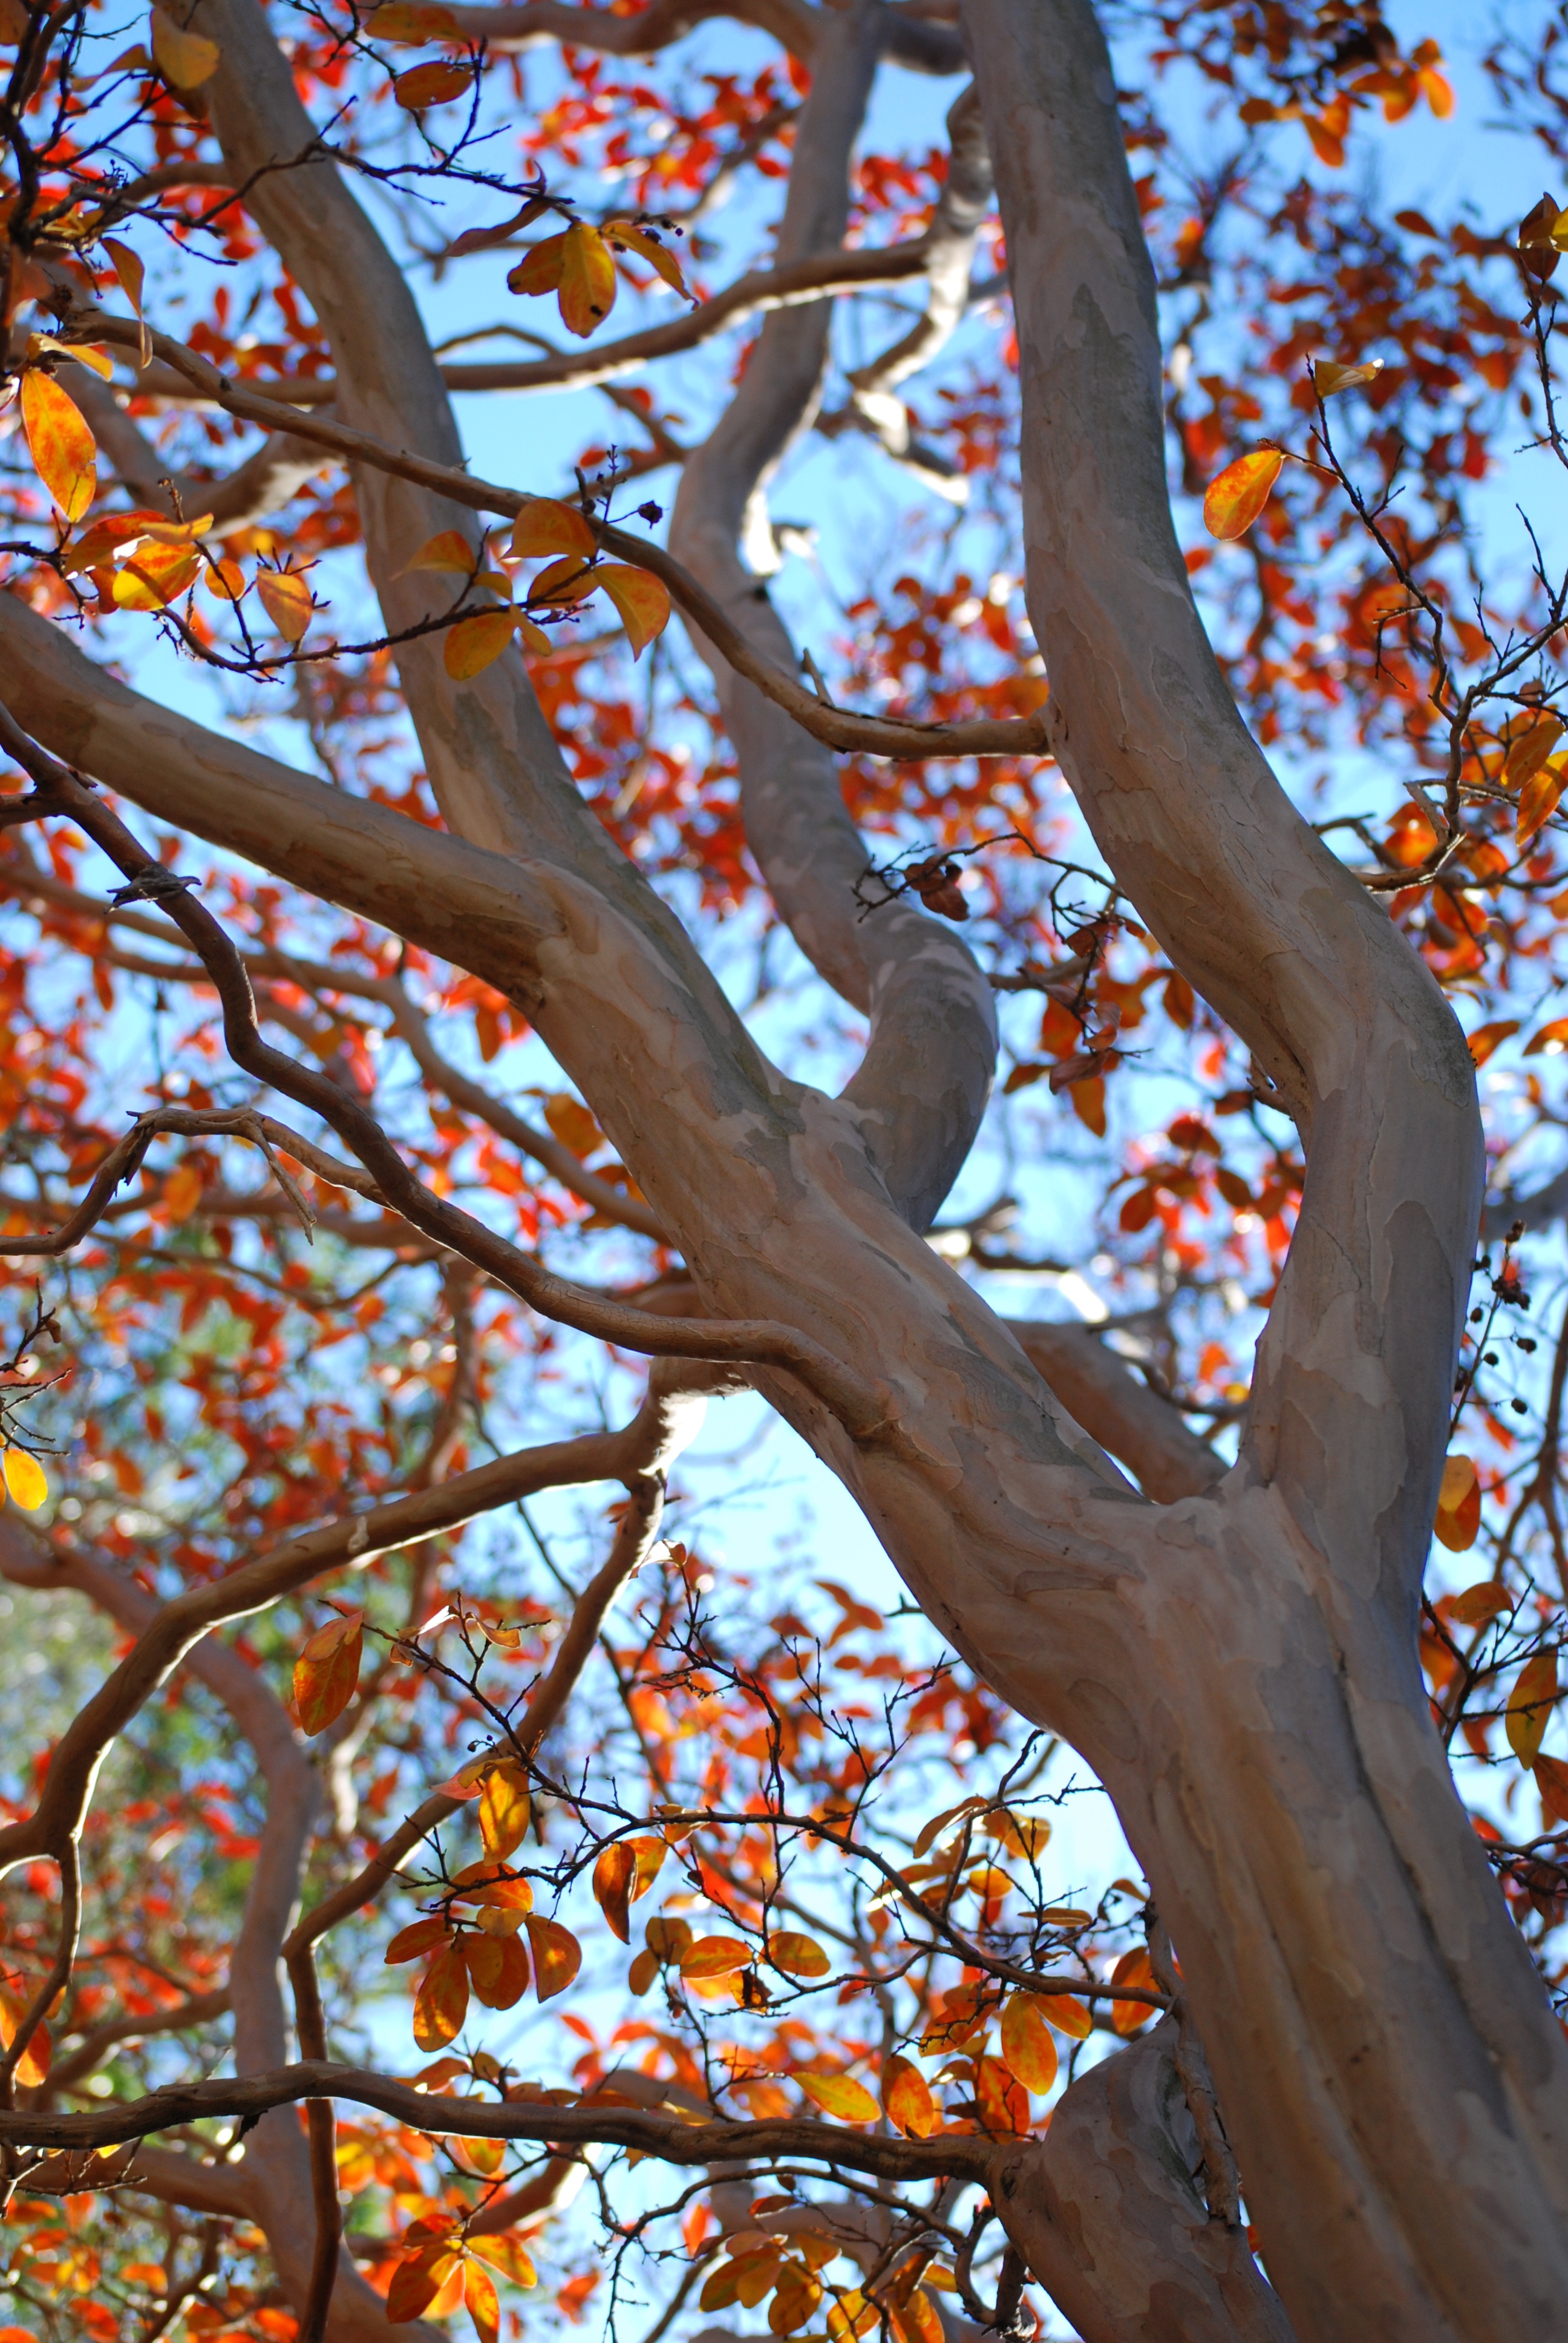
tree, branch, blossom, plant, sunlight, leaf, fall, flower, trunk, spring, autumn, botany, flora, season, branches, deciduous, woodland, flowering plant, orange leaves, woody plant, land plant, sleek bark